Bolivar Bridge

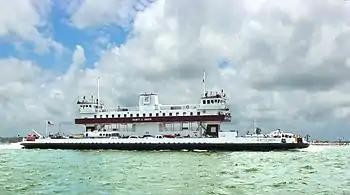
Dewitt C. Greer Boat at Bolivar Ferry

The Original Ferry consisted of three vessels. Traditionally, these have always been named for significant directors of the TxDOT. The first three vessels were named "Cone Johnson", "E.H. Thornton, Jr." and "R.S. Sterling". All three of these original ferry boats have been replaced with five slightly larger vessels. The first two had fixed shaft/propeller designs as the original boats. The following three were built with the same basic hull, but steerable prop pods. The oldest of the second generation boats is named "Gibb Gilchrist", followed by the "Robert C. Lanier", "Dewitt C. Greer", "Ray Stoker, Jr.", and the "Robert H. Dedman". The later 4 vessels are all painted in a differing color scheme to honor various universities of the State. Consecutively as named above starting with the Lanier, these schemes are Orange/White for UT, Maroon/White for TAMU, Green/Gold for Baylor U., and Red/Blue for Southern Methodist U. The current fleet of ferries comprises seven vessels, the newest of which is the "Esperanza "Hope" Andrade" which entered service in the spring of 2024.